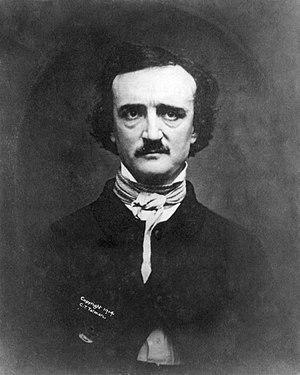
Les États-Unis, en forme longue les États-Unis d'Amérique, ou EUA, sont un pays transcontinental dont la majorité du territoire se situe en Amérique du Nord. Les États-Unis ont la structure politique d'une République constitutionnelle et fédérale à Régime présidentiel, ils sont composée de cinquante États, dont quarante-huit sont adjacents et forment le Mainland. Celui-ci est encadré par l'océan Atlantique à l'est, le golfe du Mexique au sud-est et l'océan Pacifique à l'ouest, et se trouve bordé au nord par le Canada et au sud-ouest par le Mexique. Les deux États non limitrophes sont l'Alaska, situé au nord-ouest du Canada, et Hawaï, un archipel situé au milieu de l'océan Pacifique-nord. De plus, le pays comprend quatorze territoires insulaires disséminés dans la mer des Caraïbes et le Pacifique. La géographie et le climat du pays sont extrêmement diversifiés, abritant une grande variété de faune et de flore, faisant des États-Unis l'un des 17 pays mégadivers de la planète.
Edgar Allan Poe apparaît dans la culture populaire en tant que personnage d'ouvrages, de bandes dessinées, de films, et d'autres médias. Indépendamment de son œuvre, la légende de Poe lui-même a fasciné de nombreuses générations. La culture populaire a repris et diffusé l'image d'un « génie fou » ou d'un « artiste tourmenté », exploitant ses difficultés personnelles La description qu'il y est donné de Poe, dans de nombreux cas, mêlent souvent ses œuvres, supposées à tort autobiographiques parce qu'écrites à la première personne, le narrateur étant confondu avec l'auteur.
Le révérend Rufus Wilmot Griswold est un anthologiste, rédacteur en chef, poète et critique littéraire américain, surtout célèbre pour son hostilité envers Edgar Allan Poe.
Tim Burton [tɪm ˈbɝtən] est un réalisateur, scénariste et producteur de cinéma américain, né le 25 août 1958 à Burbank.
Le fantastique se caractérise par l’intrusion du surnaturel dans le cadre réaliste d'un récit. Selon le théoricien de la littérature Tzvetan Todorov, le fantastique se distingue du merveilleux par l'hésitation qu'il produit entre le surnaturel et le naturel, le possible ou l'impossible et parfois entre le logique et l'illogique. Le merveilleux, au contraire, fait appel au surnaturel dans lequel, une fois acceptés les présupposés d'un monde magique, les choses se déroulent de manière presque normale et familière. Le fantastique peut être utilisé au sein des divers genres : policier, science-fiction, horreur, contes, romances, aventures et merveilleux lui-même. Cette définition plaçant le fantastique à la frontière de l'étrange et du merveilleux est généralement acceptée, mais a fait l'objet de nombreuses controverses, telle que celle menée par Stanislas Lem.
Le XIXᵉ siècle commença le 1ᵉʳ janvier 1801 et finit le 31 décembre 1900.